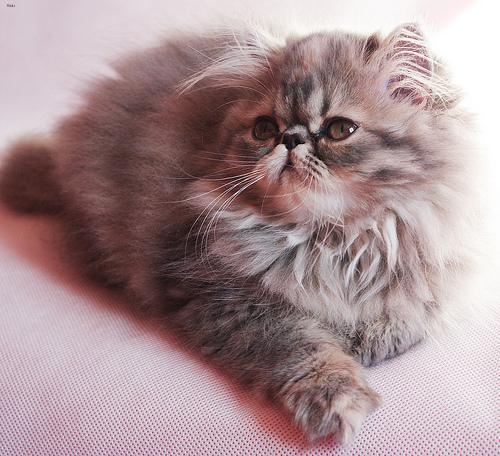
Persian